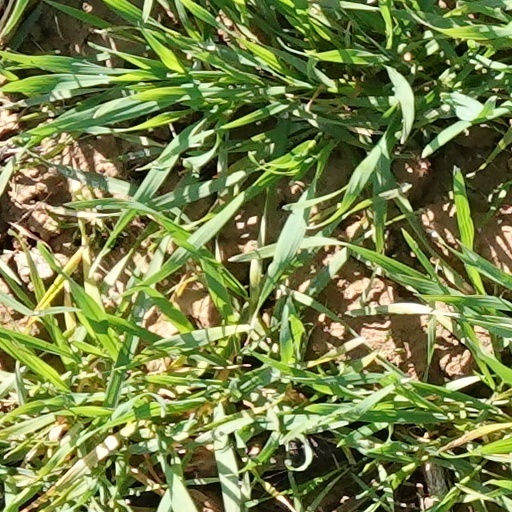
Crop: wheat